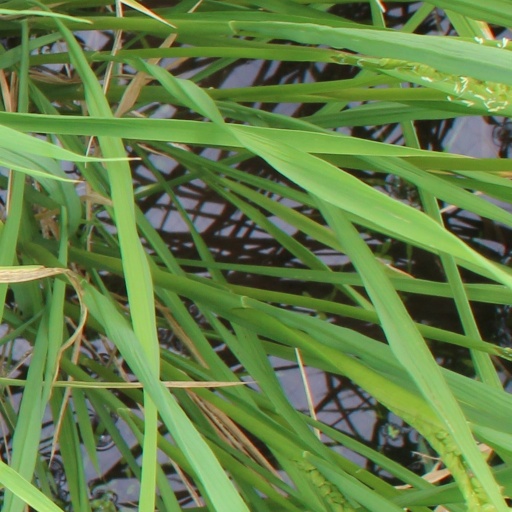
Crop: rice